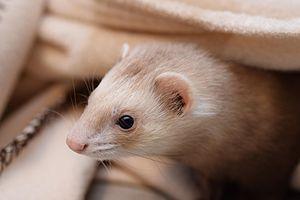
Un furet de profil
Le furet est un mustélidé exclusivement domestique du genre Mustela, genre qui comprend également la belette, l'hermine et le vison. C'est une sous-espèce de Mustela putorius domestiquée au cours du Iᵉʳ millénaire av. J.-C. et qui n'existe pas naturellement à l'état sauvage. Traditionnellement utilisé pour la chasse aux rongeurs près des habitations et au lapin dans les terriers, le furet est également élevé pour sa fourrure et comme animal de laboratoire. Il est de nos jours essentiellement apprécié comme animal de compagnie.